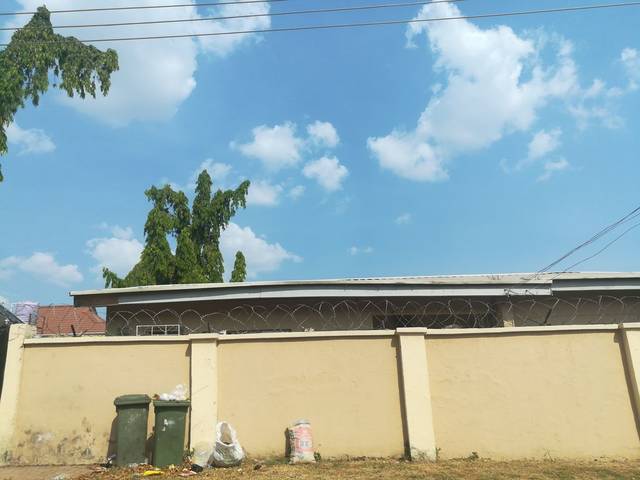
Region: Nigeria
Coordinates: 9.081, 7.415